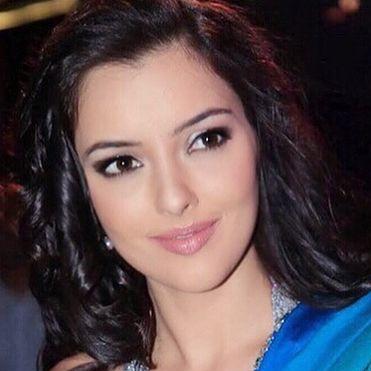
Age: 28